Kingdom of Greece

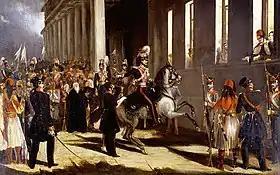
Dimitrios Kallergis on horseback during the 3 September 1843 Revolution

Despite this declared neutrality, Greece became a target for Mussolini's expansionist policies. Provocations against Greece included the sinking of the light cruiser "Elli" on 15 August 1940. Italian troops crossed the border on 28 October 1940, beginning the Greco-Italian War, but were stopped by a determined Greek defence, and ultimately driven back into Albania. Metaxas died suddenly in January 1941. His death raised hopes of liberalisation of his regime and the restoration of parliamentary rule, but King George quashed these hopes when he retained the regime's machinery in place.